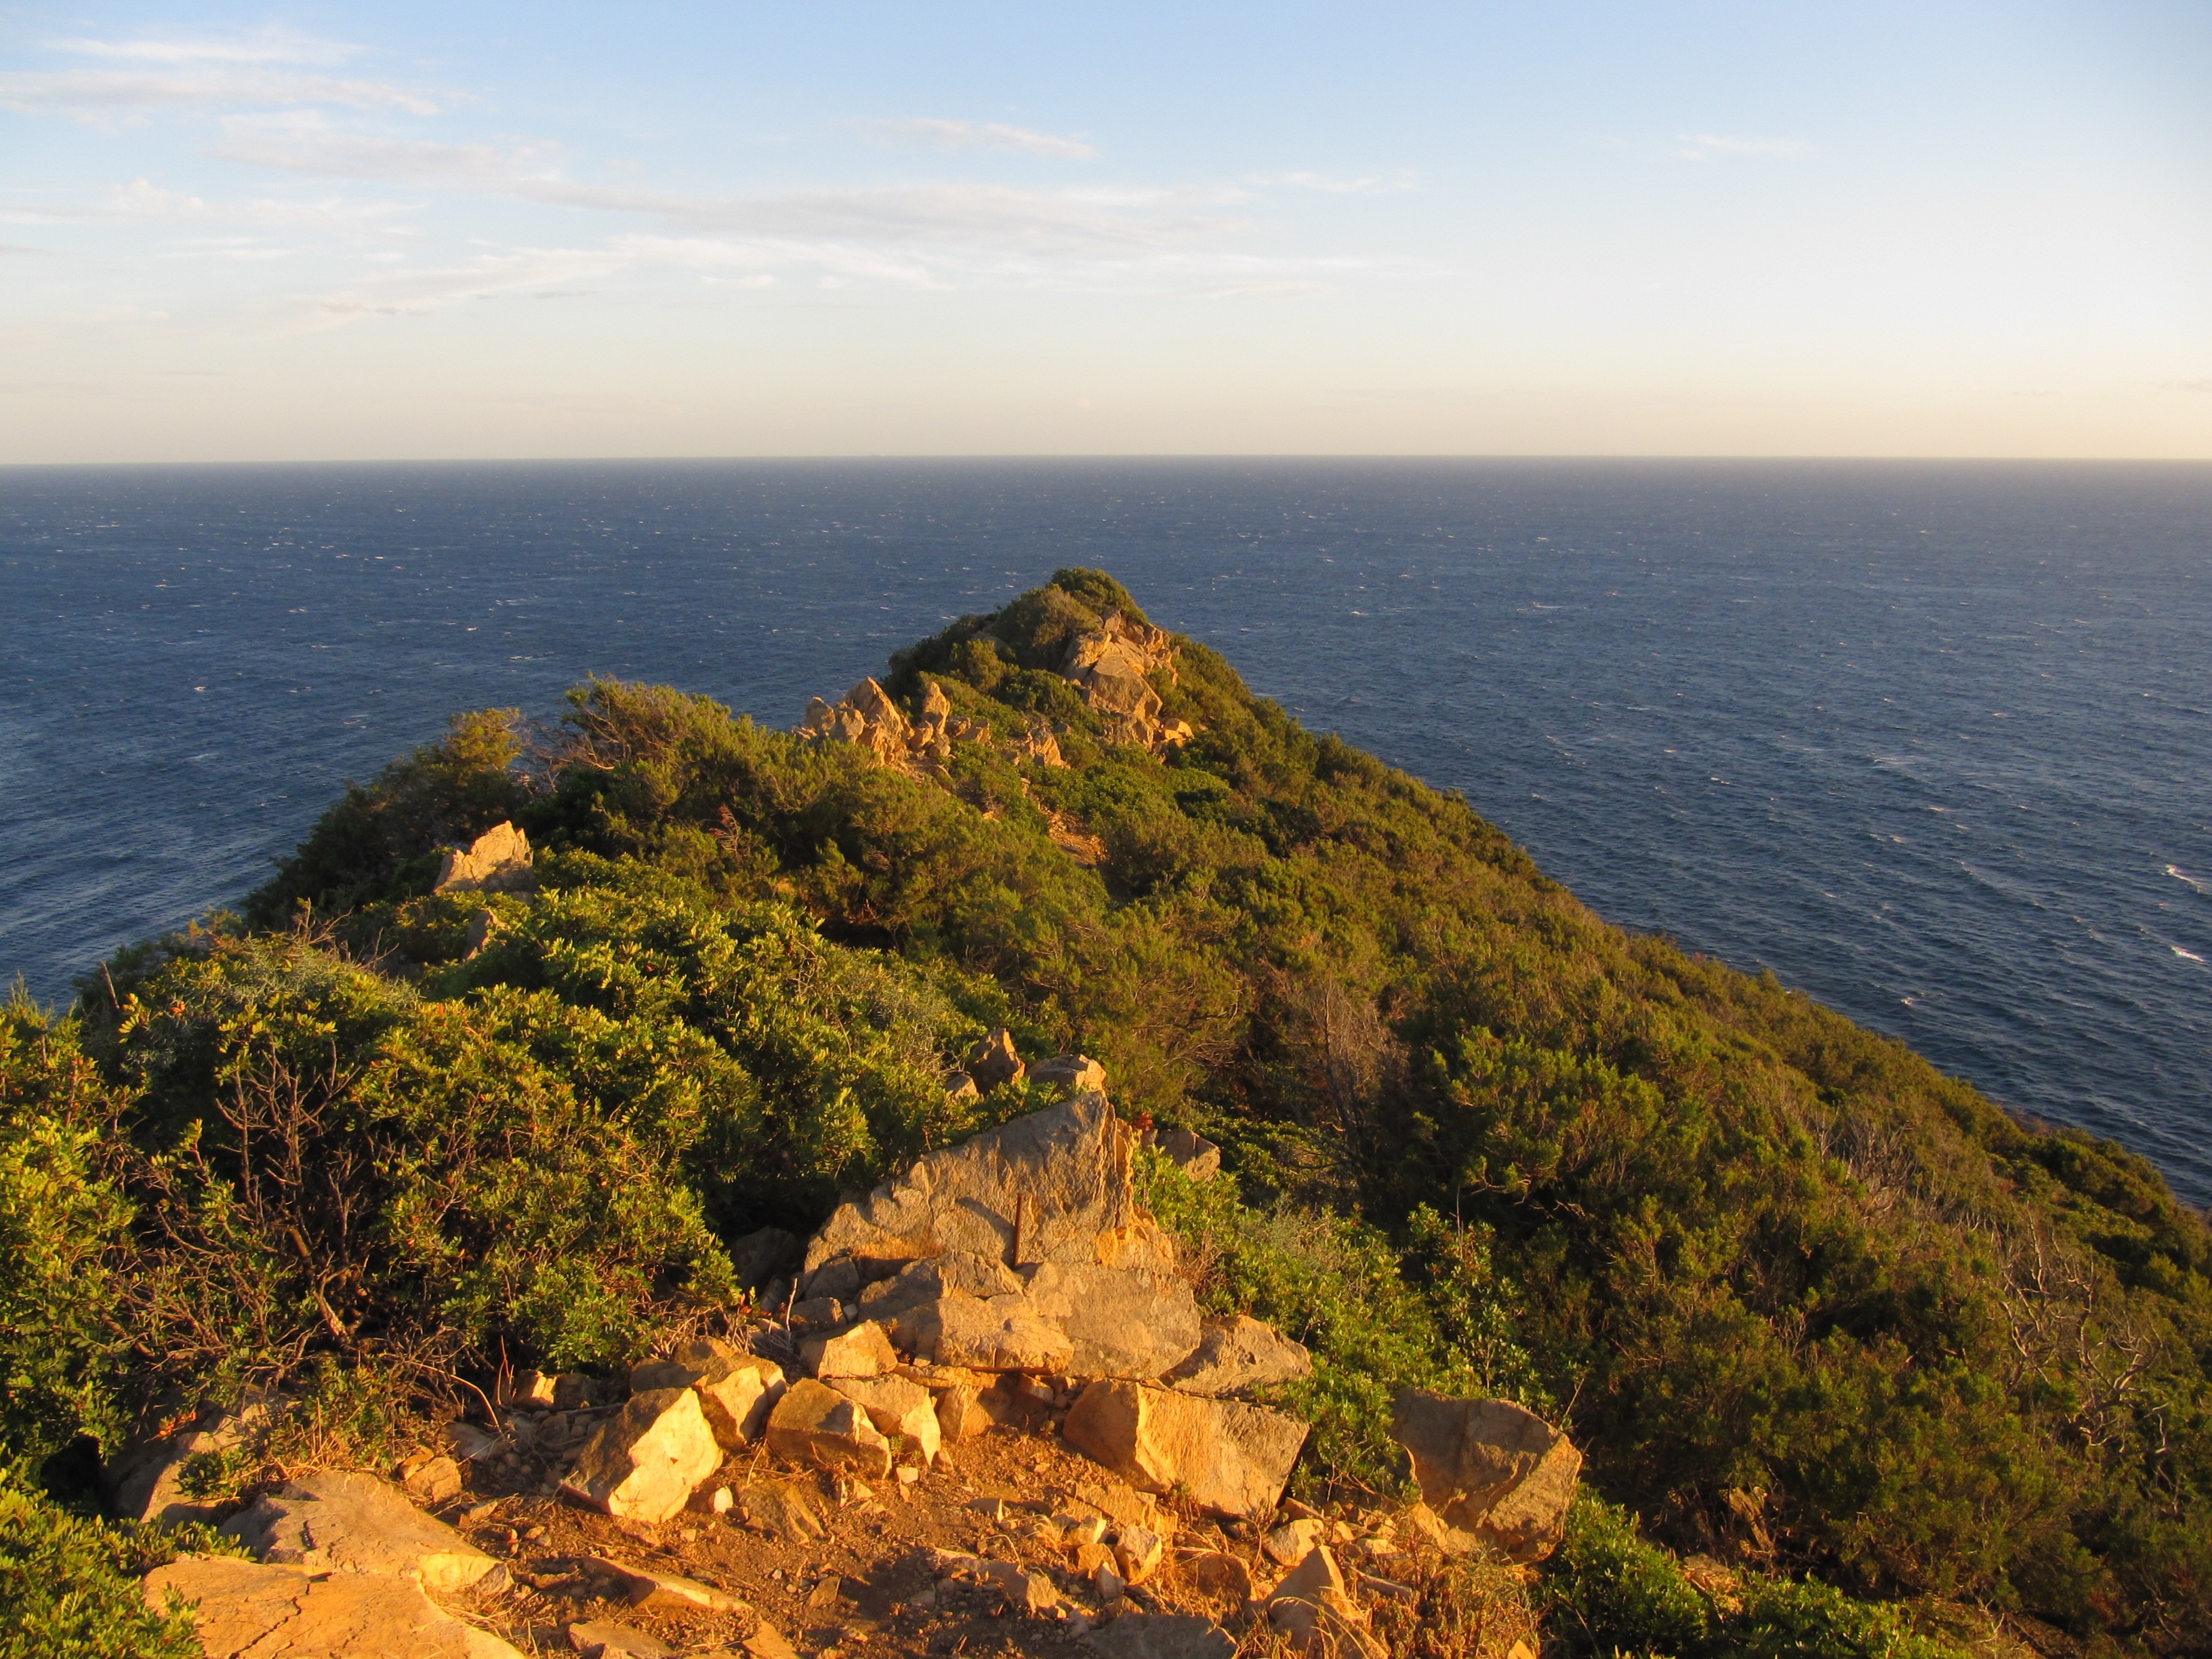
sea, coast, rock, ocean, horizon, mountain, hill, shore, cliff, bay, terrain, ridge, summit, cape, sardinia, landform, evening light, geographical feature, costa rei